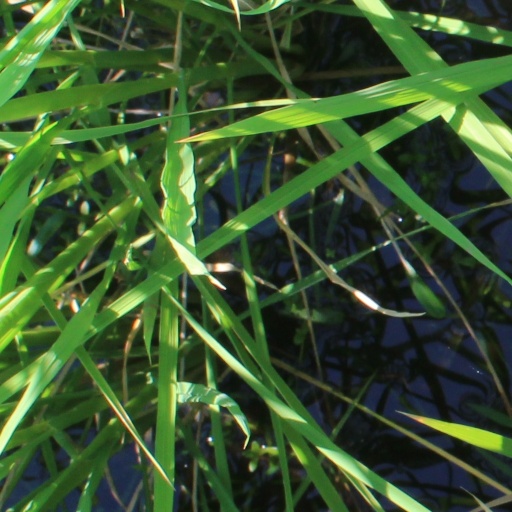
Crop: rice